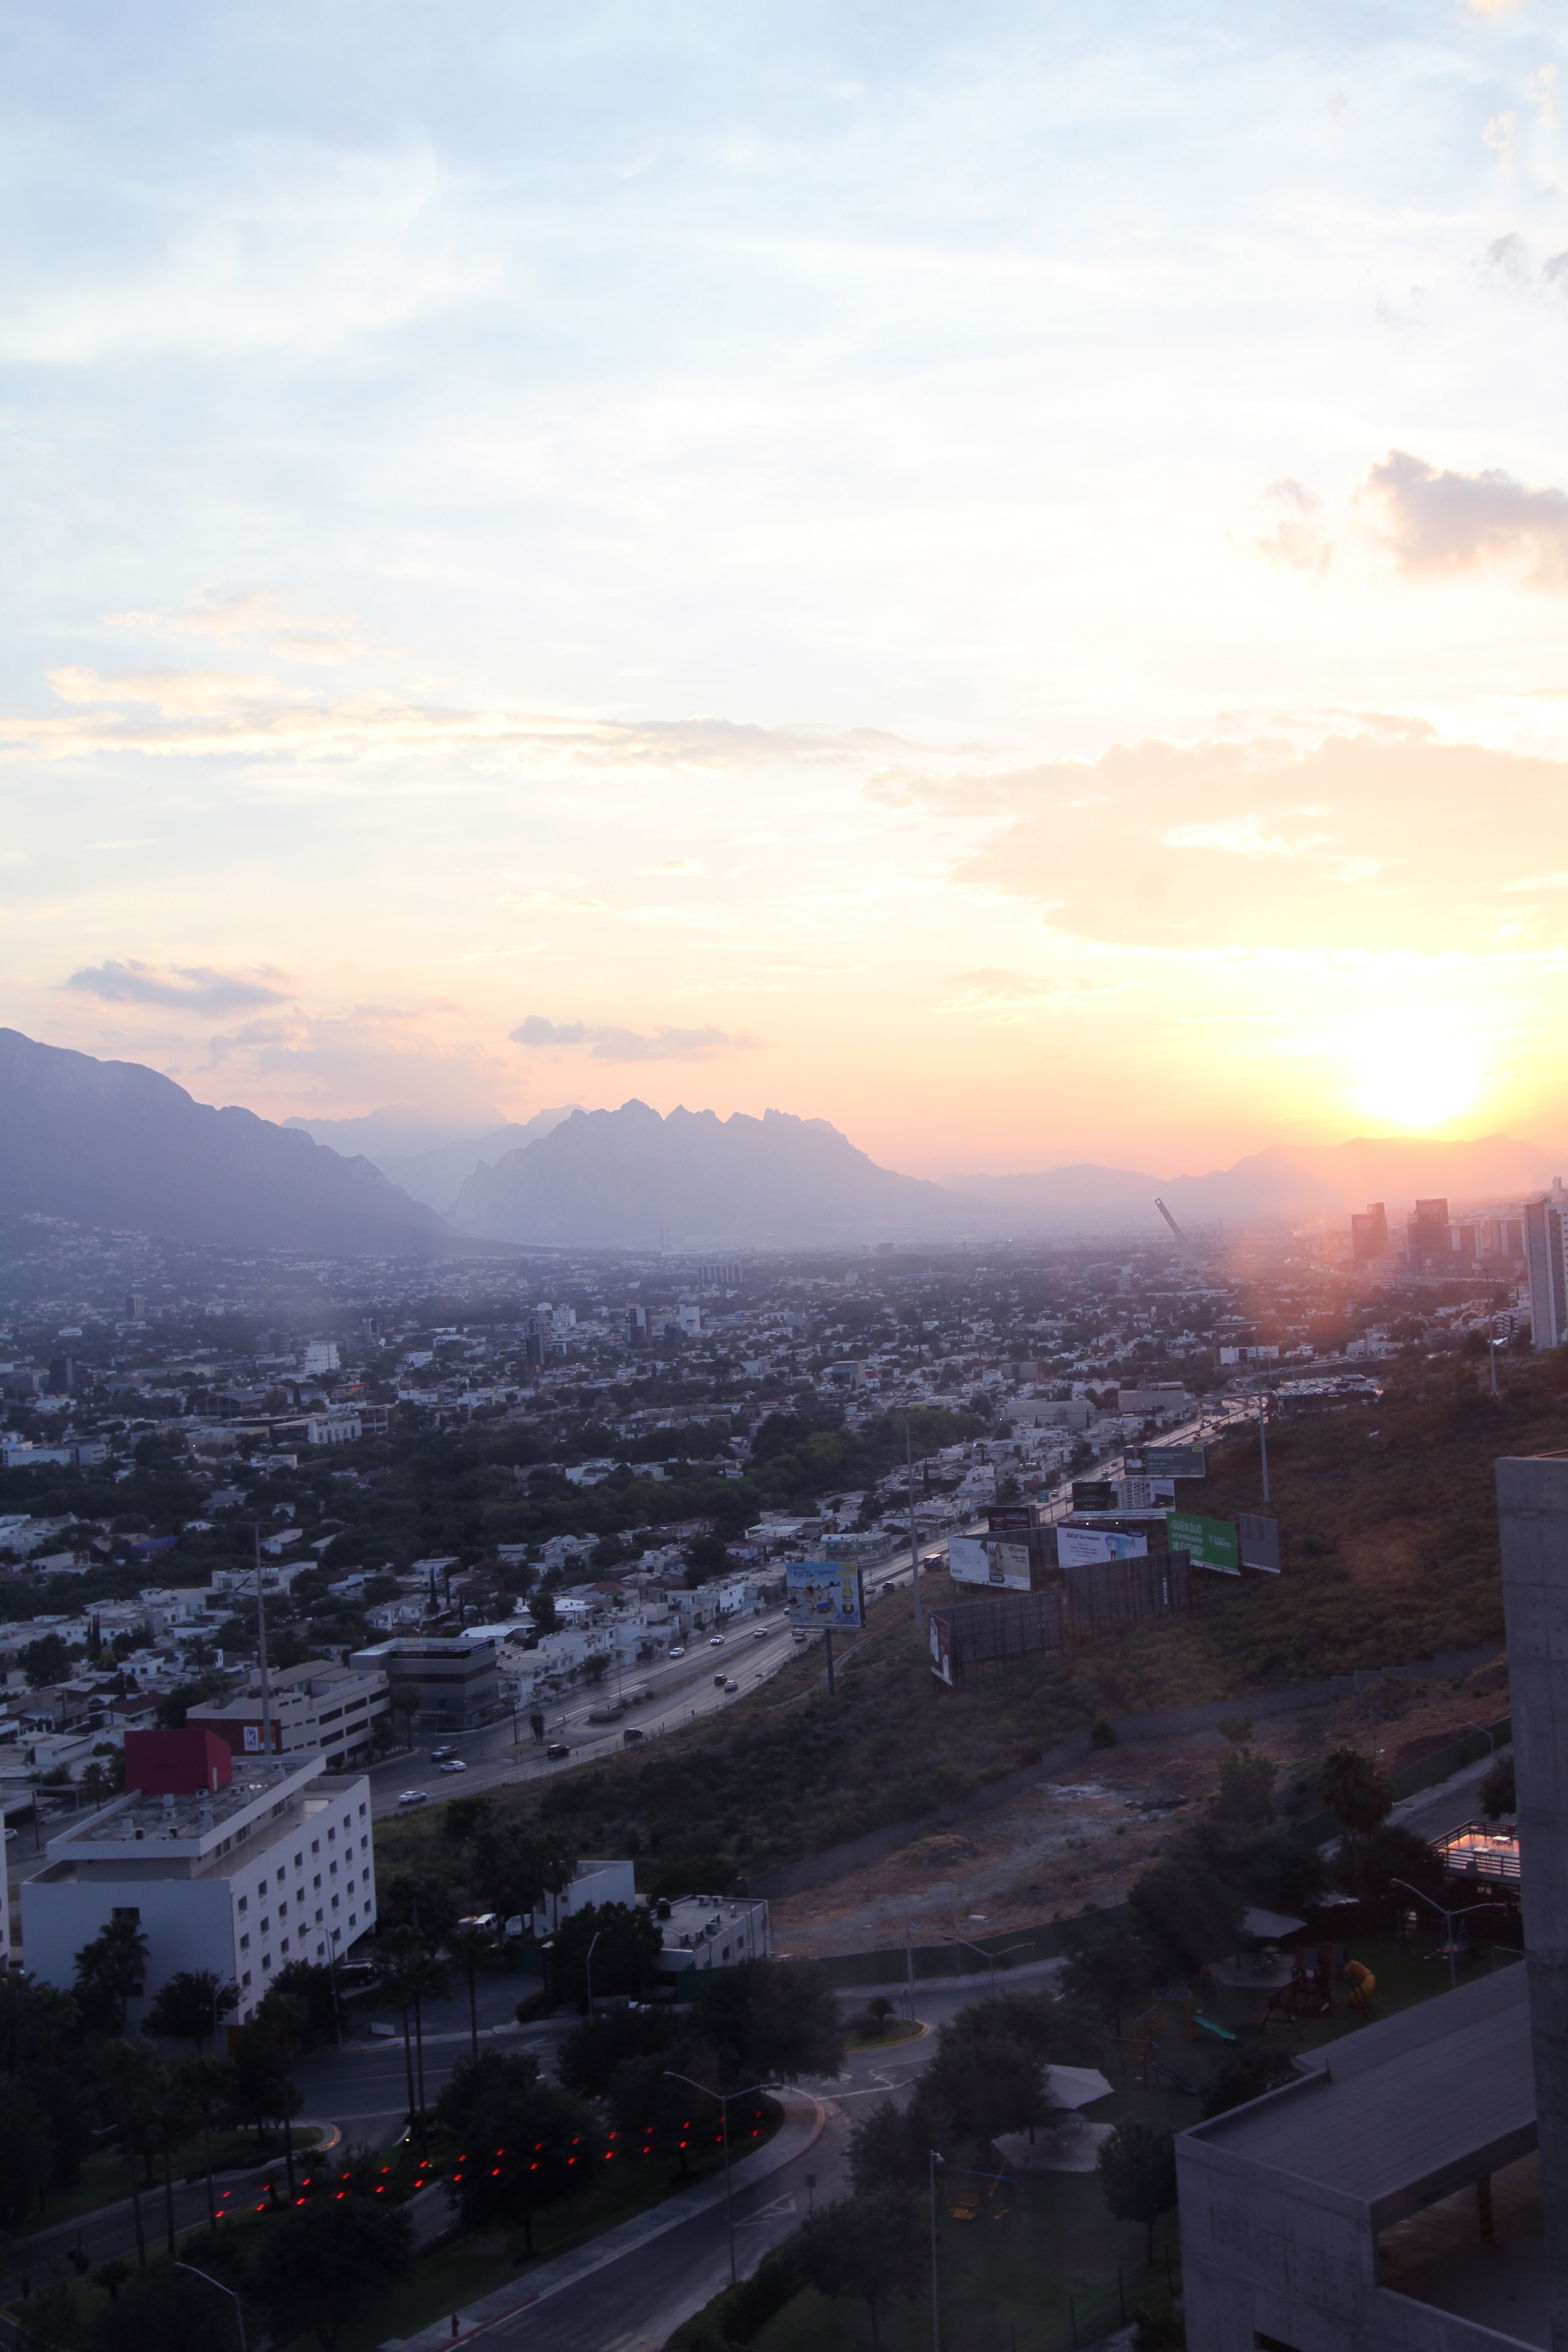
horizon, mountain, cloud, sky, sunrise, sunset, skyline, sunlight, morning, dawn, city, cityscape, dusk, evening, aerial photography, atmospheric phenomenon, atmosphere of earth